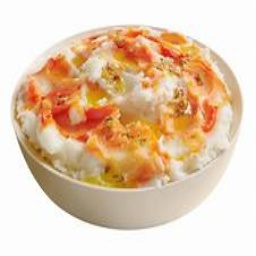
Label: mashed_potatoes